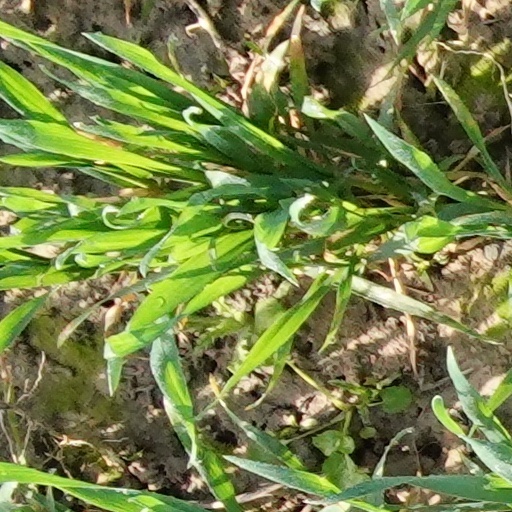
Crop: wheat